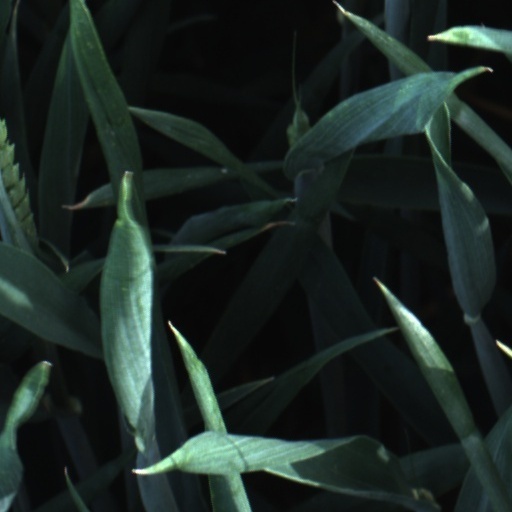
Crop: wheat